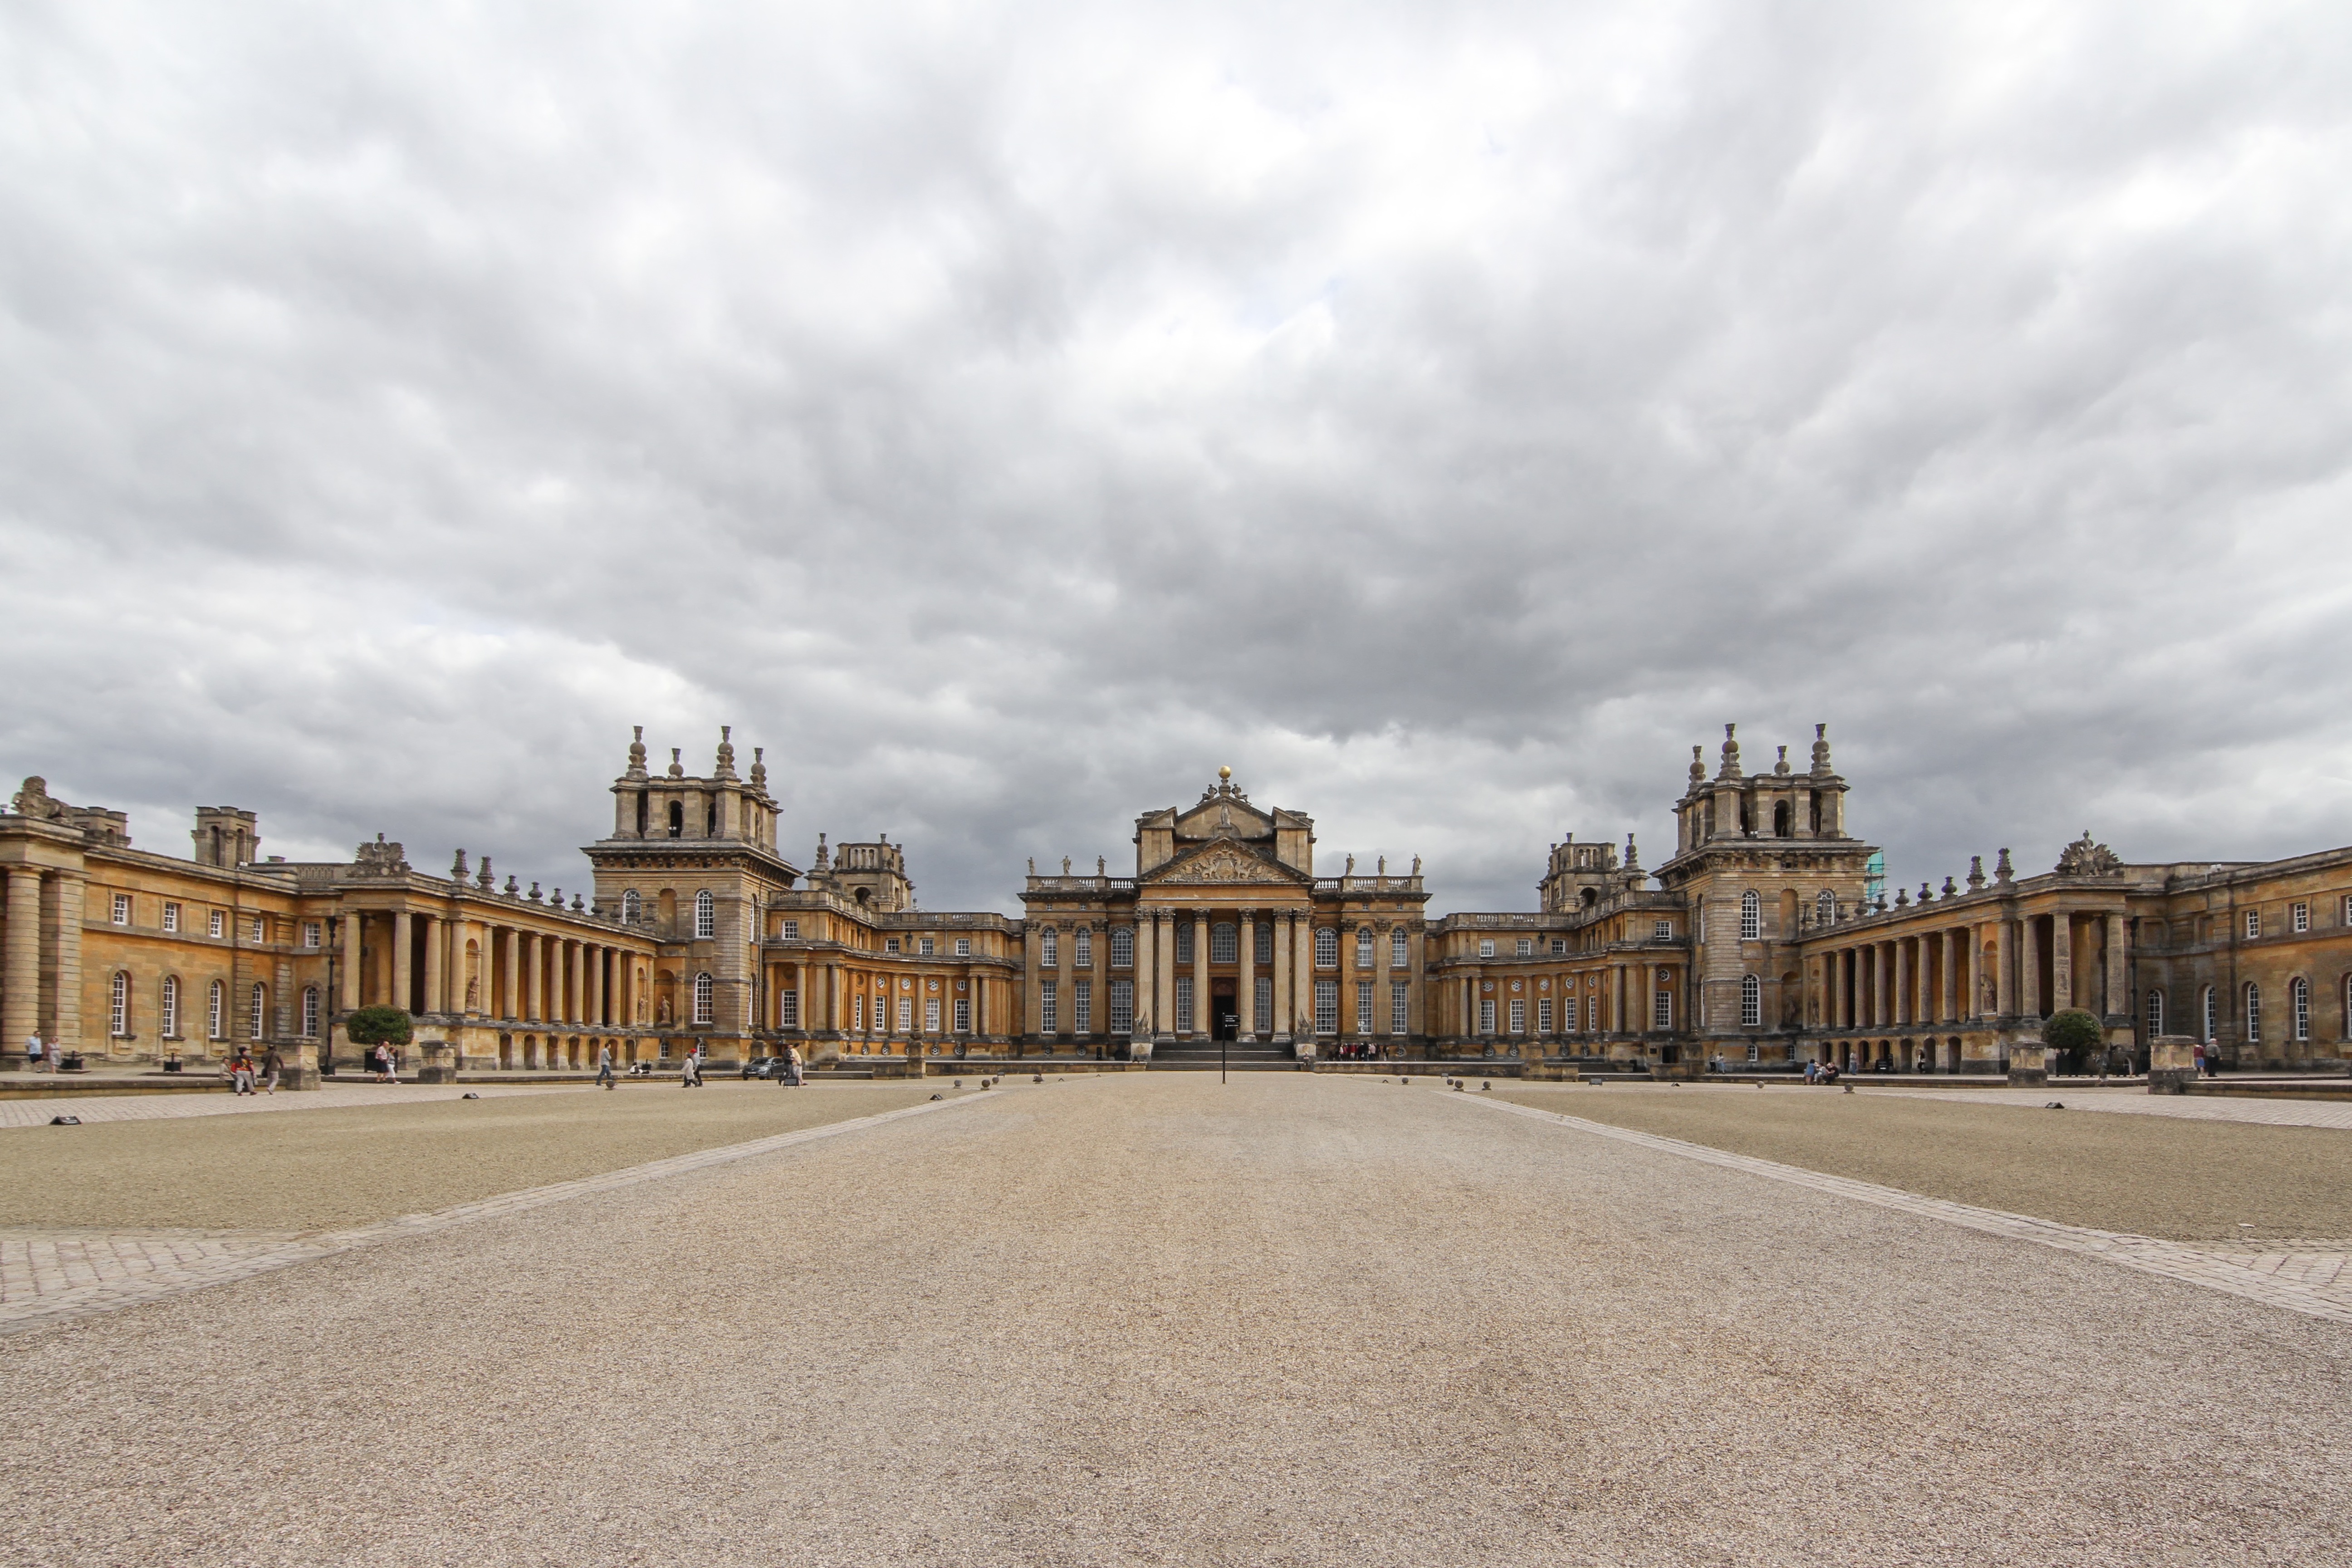
architecture, town, city, cityscape, castle, world heritage, england, estate, oxfordshire, woodstock, blenheim palace, jamie spencer churchill, duke of marlborough, treasure houses, residential area, human settlement